Elizabeth Gaskell

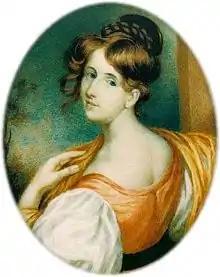
1832 miniature

Elizabeth Cleghorn Gaskell ("née" Stevenson; 29 September 1810 – 12 November 1865), often referred to as Mrs Gaskell, was an English novelist, biographer, and short story writer. Her novels offer detailed studies of Victorian society, including the lives of the very poor. Her first novel, "Mary Barton", was published in 1848. Her only biography "The Life of Charlotte Brontë", published in 1857, was controversial and significant in establishing the Brontë family's lasting fame. Among Gaskell's best known novels are "Cranford" (1851–1853), "North and South" (1854–1855), and "Wives and Daughters" (1864–1866), all of which have been adapted for television by the BBC.